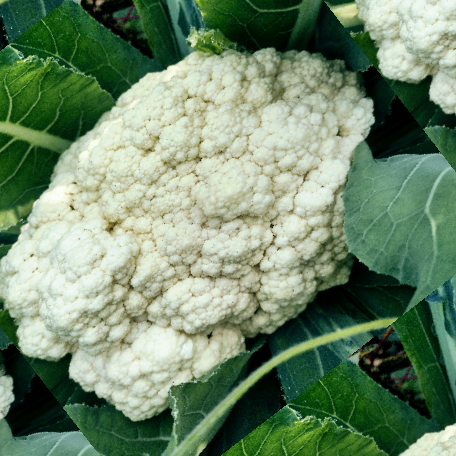
Label: Disease Free